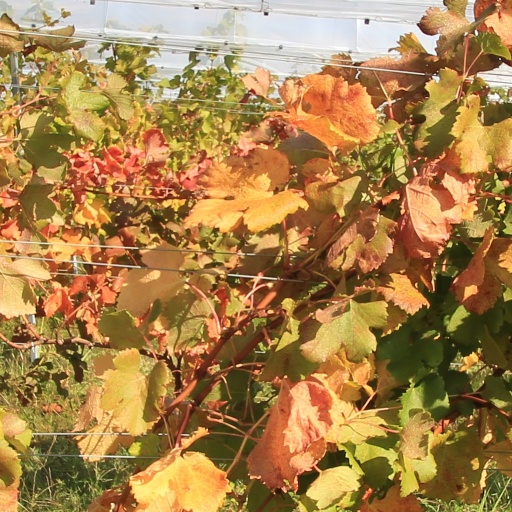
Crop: grape